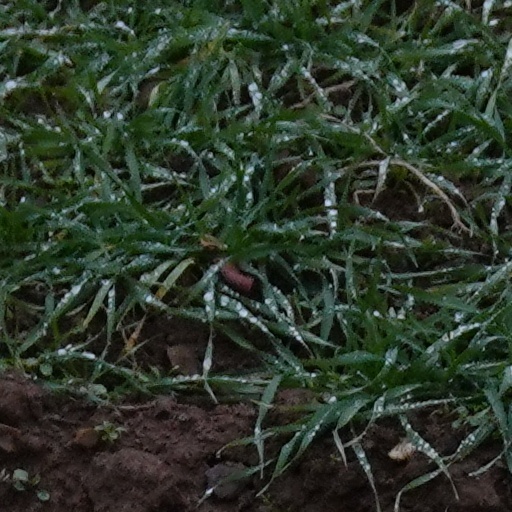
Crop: wheat